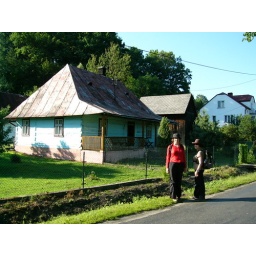
If you look closely you can see under the white paint that this house is made from logs, without nails